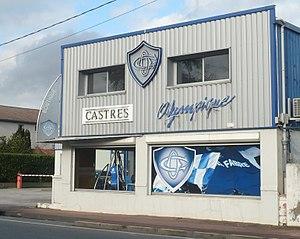
Boutique et administration du club de rugby à XV Castres olympique.